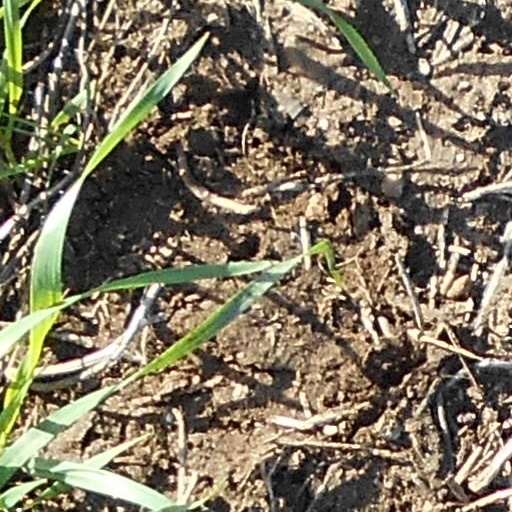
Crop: wheat